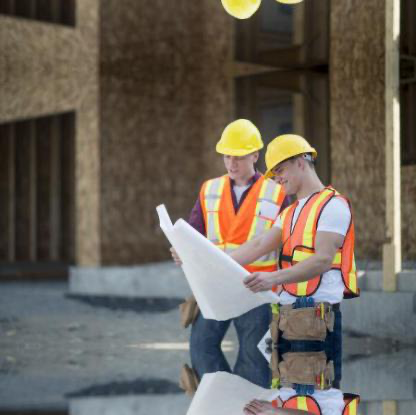
Objects in the image:
label: helmet
label: helmet
label: helmet
label: helmet